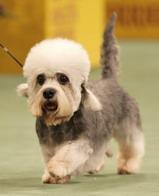
Dandie_Dinmont